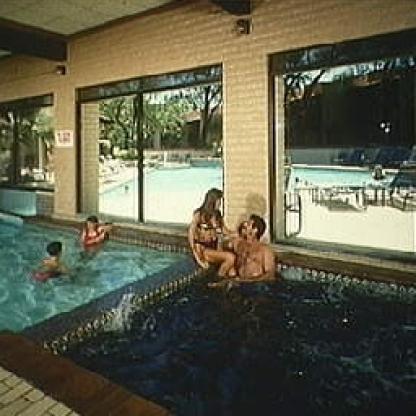
Scene: Indoor